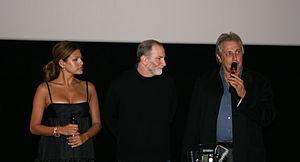
Eva Mendes, Bill Guttentag et Charles Roven à l'avant-première de Live
Live ! est un film américain écrit et réalisé par Bill Guttentag sorti en 2007.